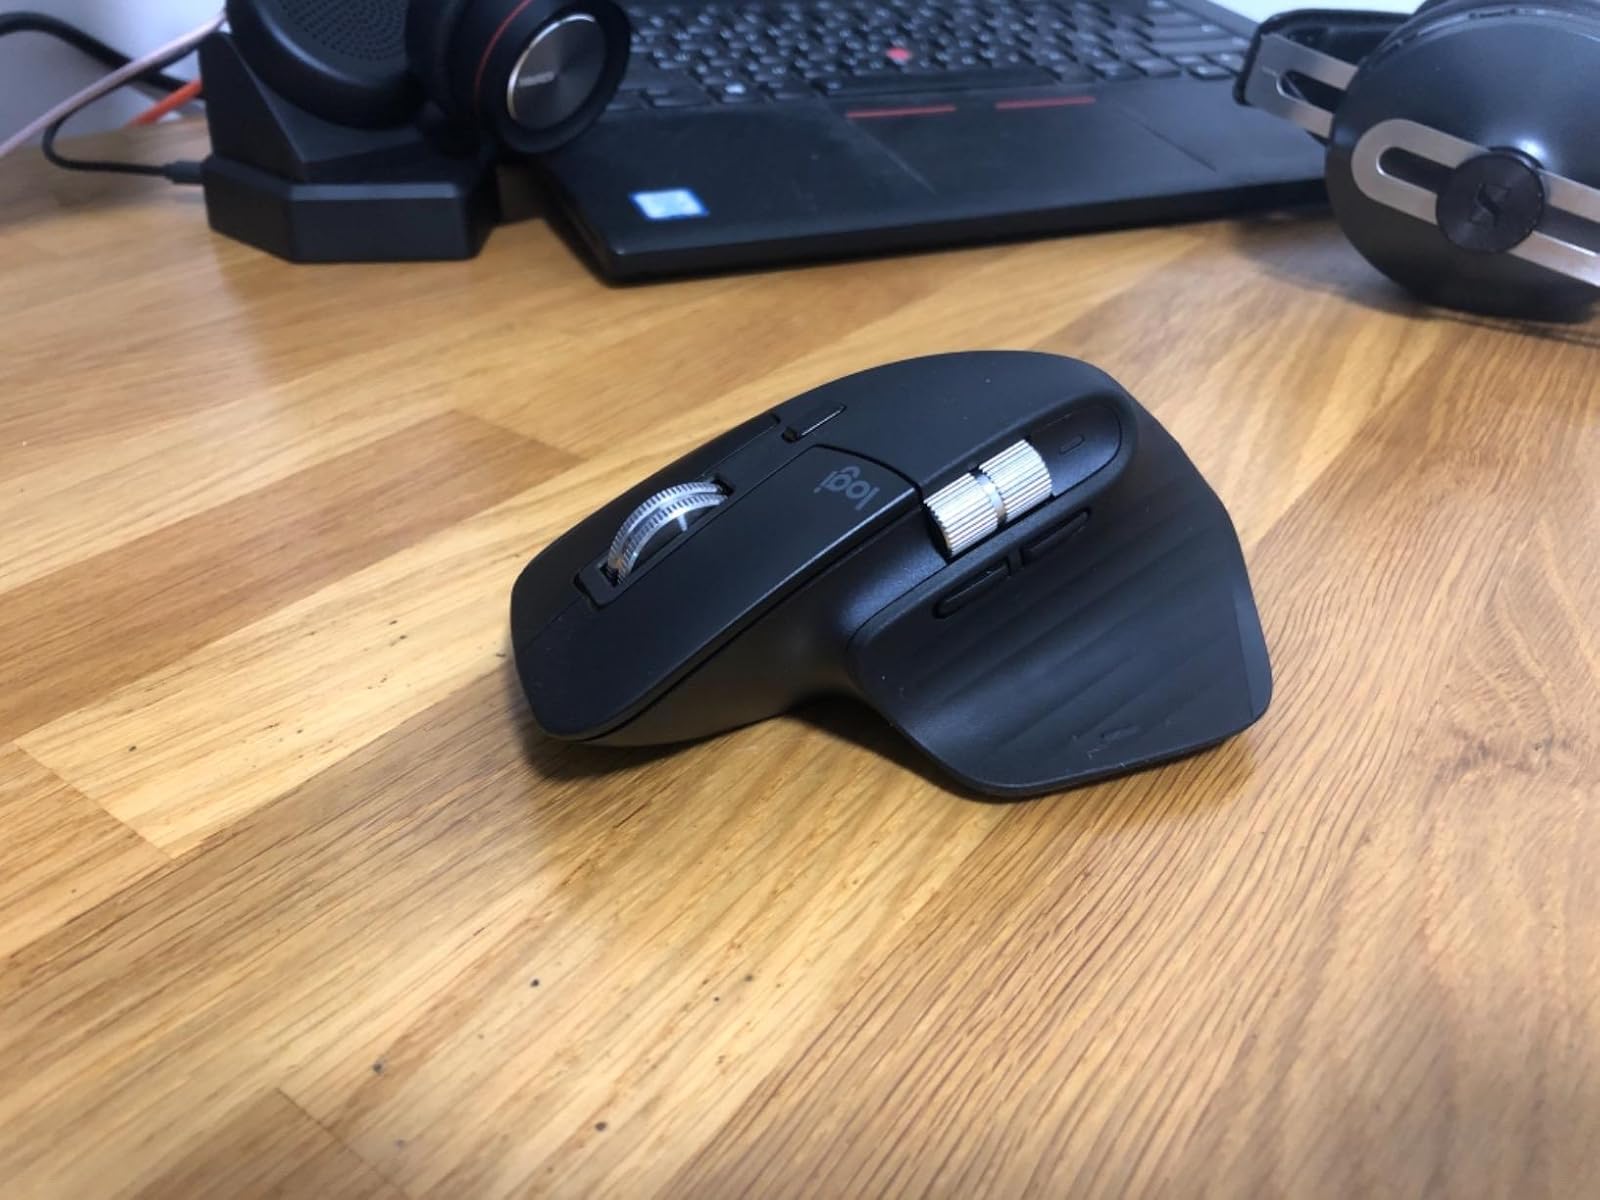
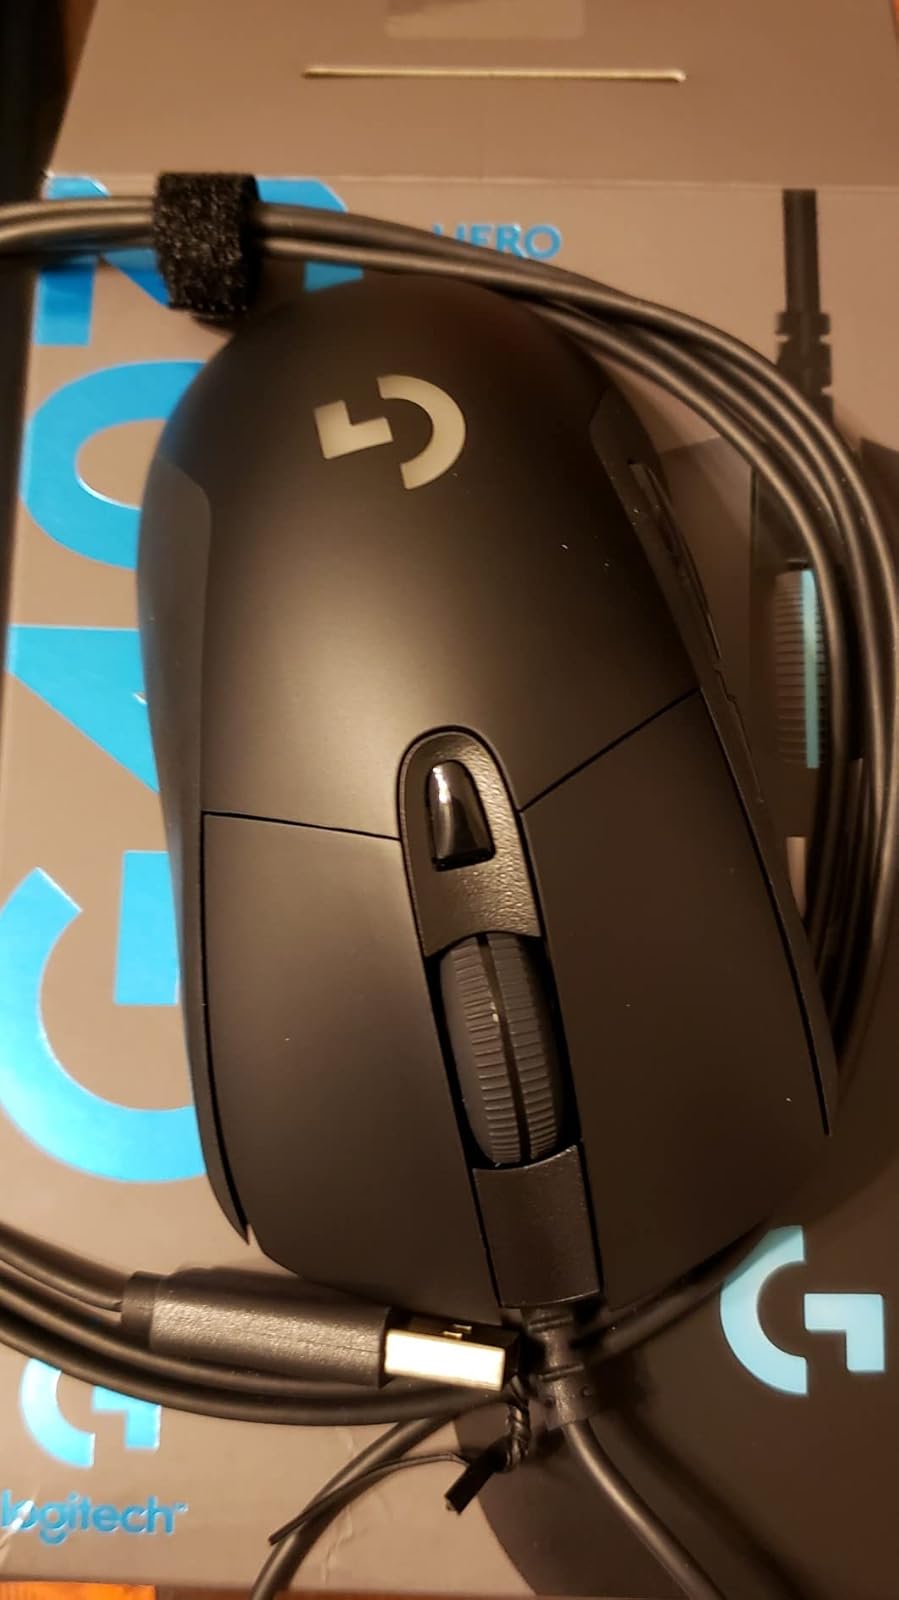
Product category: mouse
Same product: no